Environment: real
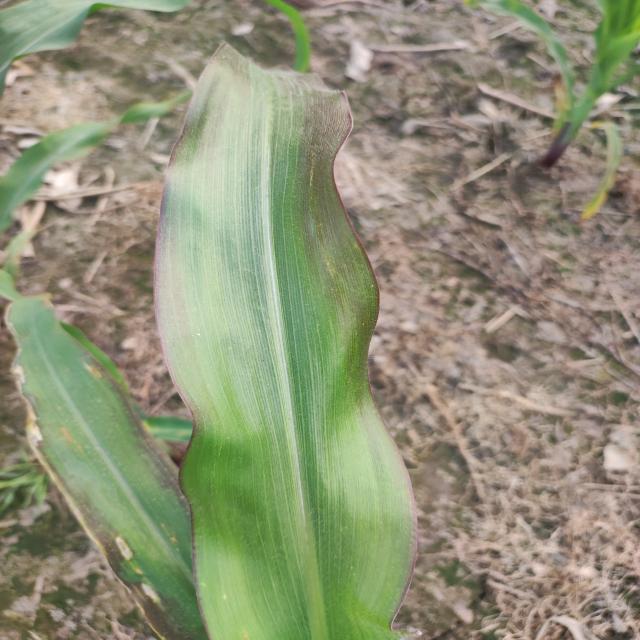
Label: phosphorus_deficiency